Architecture of Seattle

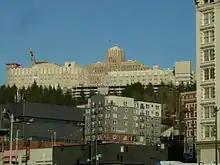
Harborview Hospital, still a prominent feature of Seattle's skyline, seen here from the Pioneer Square neighborhood

Another Englishman who figured prominently in Seattle architecture was Liverpool-born John Graham, Sr. From 1905 to 1910 he was in partnership with David J. Myers; they designed houses, apartment buildings, and several Alaska-Yukon-Pacific Exposition pavilions. A prominent surviving Myers-Graham building is the main ("Seaview") building of The Kenney, a retirement home in West Seattle. He established his own firm in 1910; his numerous downtown buildings in this period include the Joshua Green Building (1913); the Frederick and Nelson department store (1916–1919), now Nordstrom's flagship store; and the Dexter Horton Building (1921–1924), an office building for First Seattle Dexter Horton National Bank, later Seafirst Bank. Other buildings from this period include the Ford Assembly Plant Building (1913) near the southeast corner of Lake Union—later home to the printer Craftsman Press and is now used as a self-storage building—and the Seattle Yacht Club (1919–1921) in Montlake. In the late 1920s he began working along Art Deco lines, with such buildings as the Roosevelt Hotel (1928–1929); the Bon Marché (1928–1929), now a Macy's; and the Exchange Building (1929–1931). Grant Hildebrand counts the Exchange Building as "perhaps Graham's finest work." He collaborated with Bebb and Gould on the U.S. Marine Hospital complex at the north end of Beacon Hill (1931–1934), later for more than a decade headquarters of Amazon.com, now Pacific Tower. Graham lived until 1955, but he collaborated with William L. Painter in New York City 1936–1942, and it was mainly Graham's son John Graham, Jr. who eventually built back up a Seattle practice for the firm.